Describe the emotion expressed in this image:  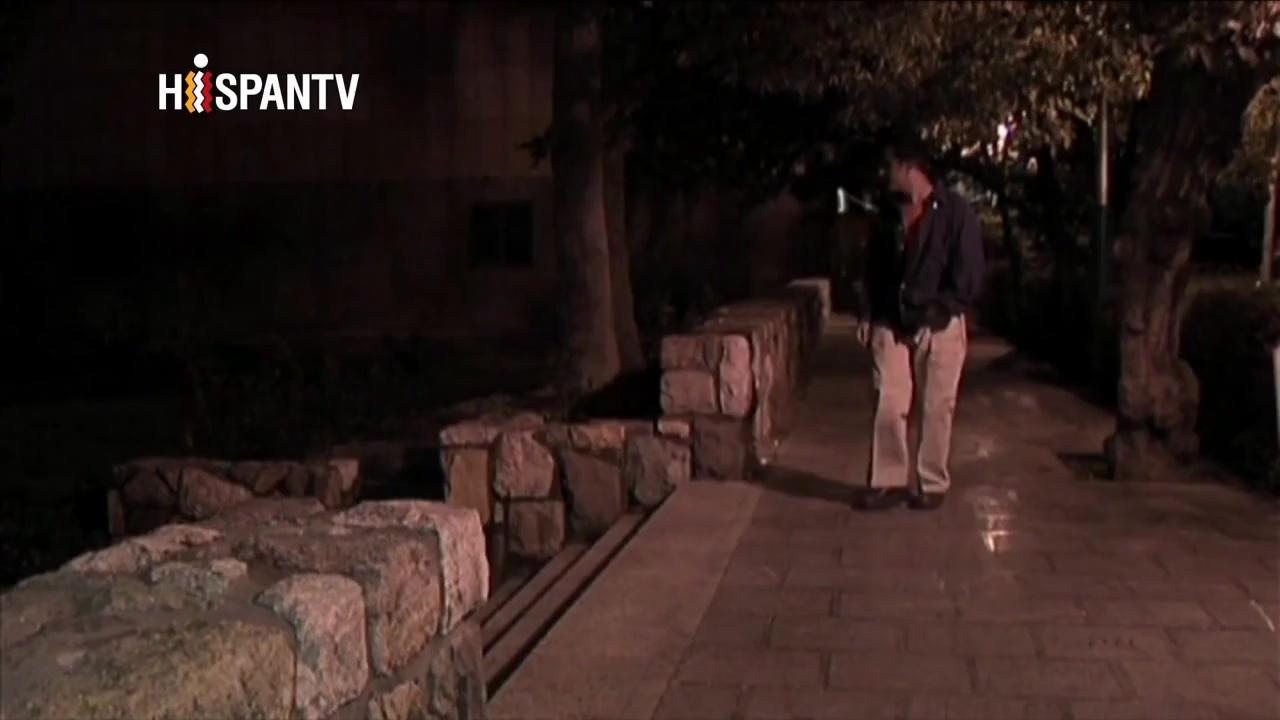
This person displays Suffering, valence and arousal with low intensity.